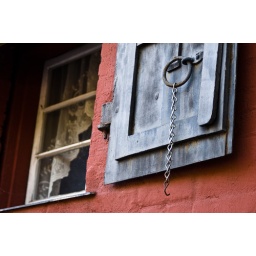
Another interpretation of the window shutter on a building in downtown Weaverville, across from the theater